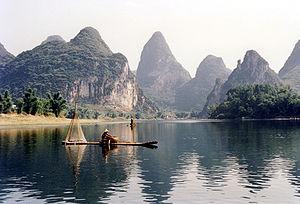
Le Voile des illusions est un film sino-américain réalisé par John Curran d'après le roman La Passe dangereuse, film sorti en 2006.